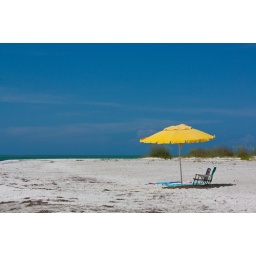
the colors really were mesmerizing - the bluest of skies and beautifully glowing green water in the gulf